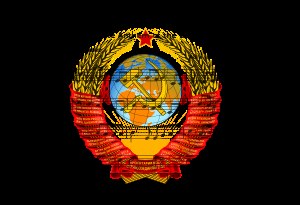
Sovjetunionens Statshymne
Noteark med den sovjetiske nationalsang
Sovjetunionens Statshymne, også kaldet Stalin-hymnen, blev Sovjetunionens nye nationalsang den 14. marts 1944 og erstattede dermed Internationale, der havde været nationalsang siden 1918. Teksten blev skrevet af Sergej Mikhalkov sammen med Gabriel El-Registan og melodien blev komponeret af Aleksandr Aleksandrov. Melodien har altid været den samme, efter afstaliniseringen fjernedes teksten, og først i 1977 fik melodien atter en tekst, igen skrevet af Sergej Mikhalkov. Efter Sovjetunionens opløsning i 1991 blev den erstattet som nationalsang af "Den Patriotiske Sang". I 2000 genbrugte man melodien fra Sovjetunionens Statshymne, som sammen med endnu en ny tekst af Sergej Mikhalkov, blev til "Den Russiske Føderations Statshymne", Ruslands nationalsang i dag.